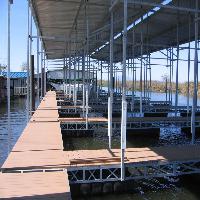
Weather: sun or clear